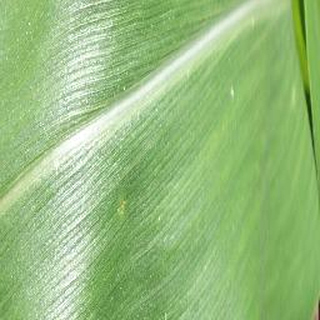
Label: healthy_corn